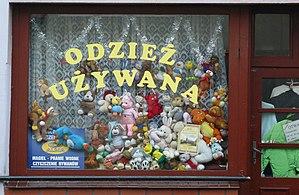
La prévention des déchets est l'ensemble des mesures et des actions prises en amont visant à réduire l'ensemble des impacts environnementaux et à faciliter la gestion ultérieure des déchets. Elle implique notamment la réduction des déchets produits, la réduction de leur dangerosité ou toxicité et l'amélioration de leur caractère réutilisable ou valorisable.